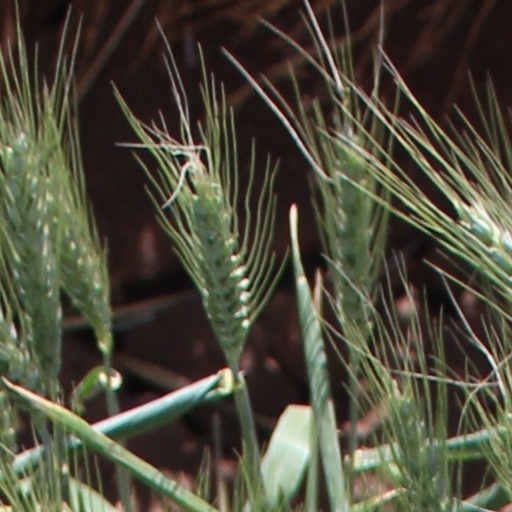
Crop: wheat